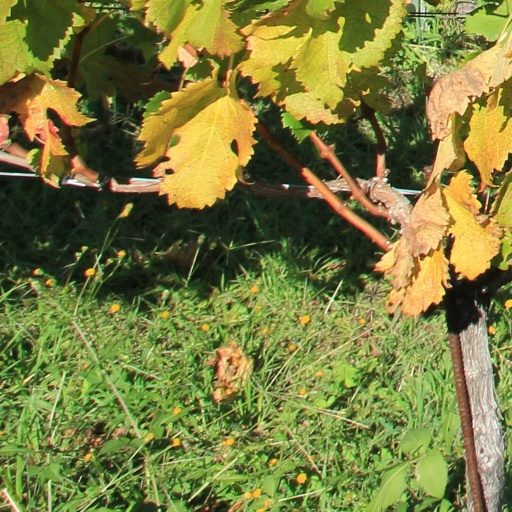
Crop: grape